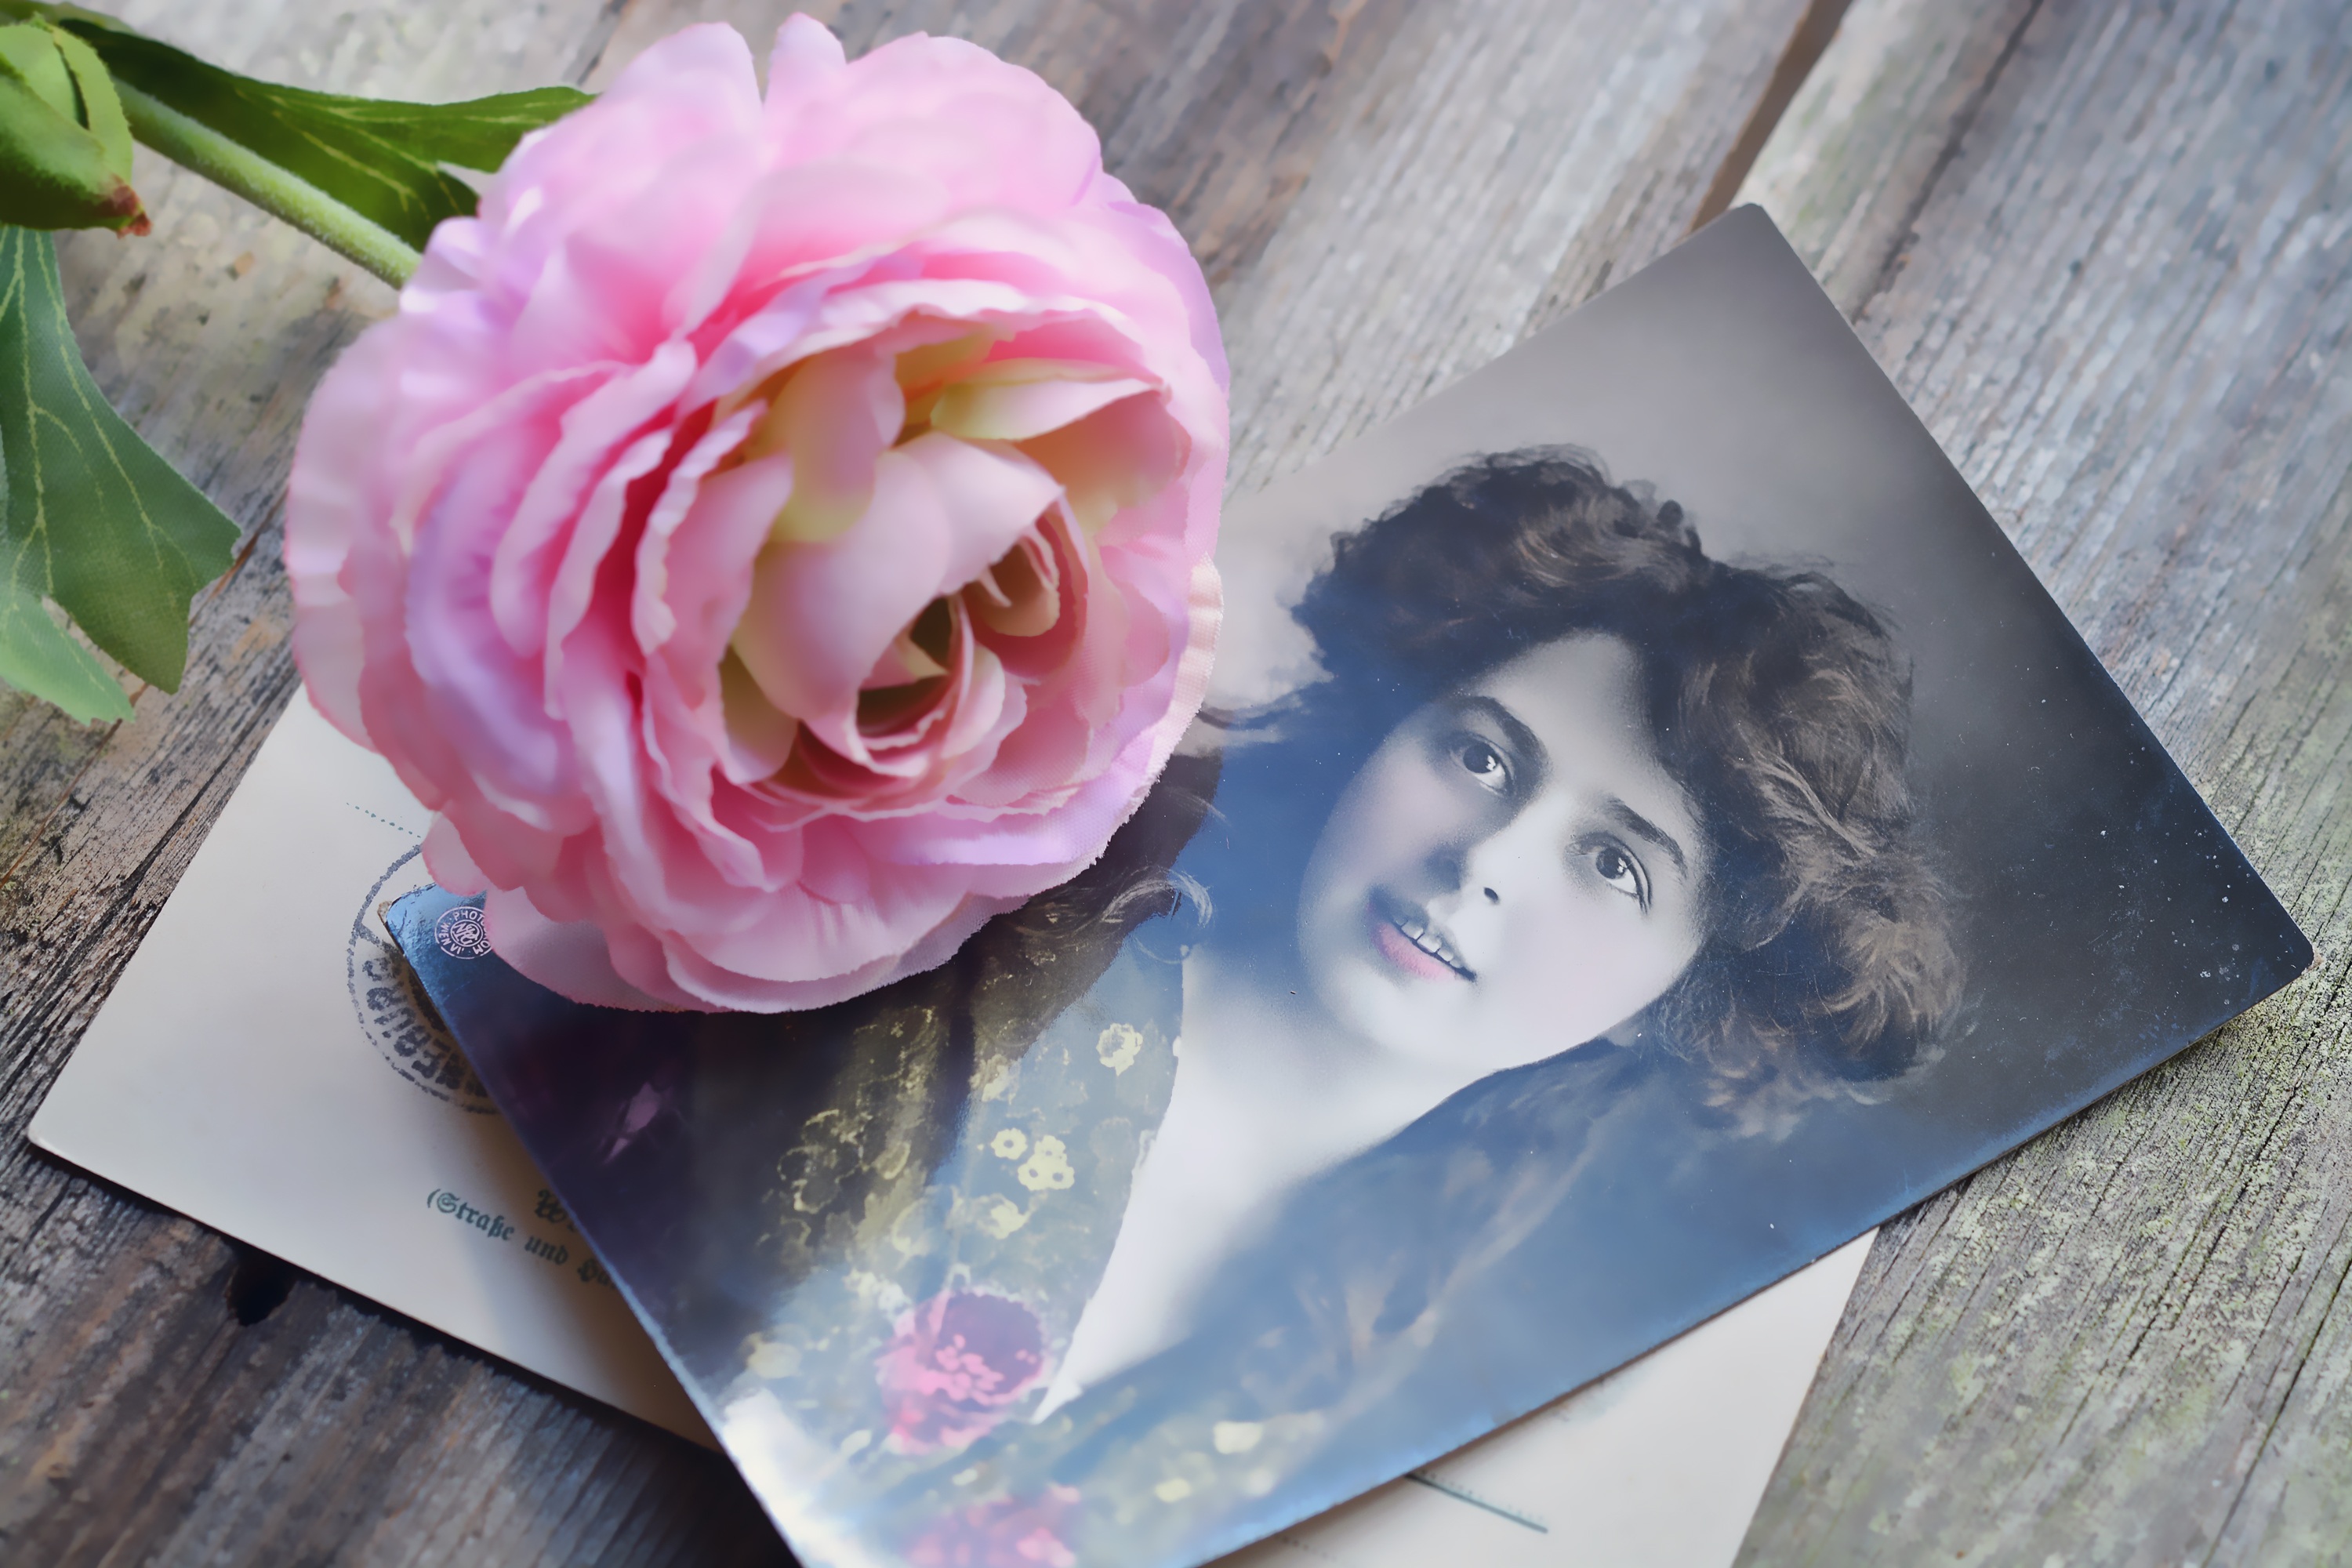
plant, wood, photography, vintage, flower, petal, old, spring, memory, pink, close, map, art, postcard, beauty, greeting cards, picture postcards, flower bouquet